Maine Poets Society

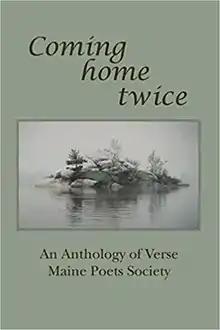
"Coming Home Twice" anthology, 2005

The Maine Poets Society was established in 1936 when the Waterville Poets Club and the Dover-Foxcroft Poetry Circle merged to form the Poetry Fellowship of Maine. In 1993 the organization changed its name to Maine Poets Society to better reflect the organization's changing mission to a statewide network of writers sharing their interests.